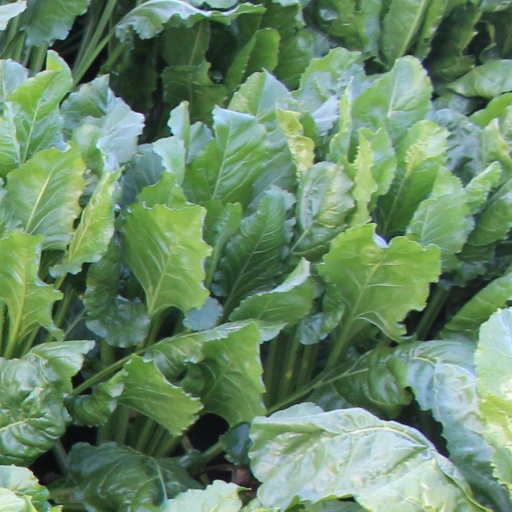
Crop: sugar beet